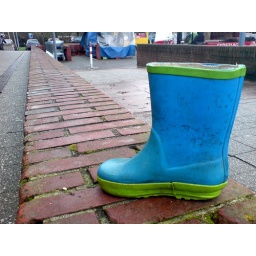
This abandoned wellie was standing near the wednesday market this week.